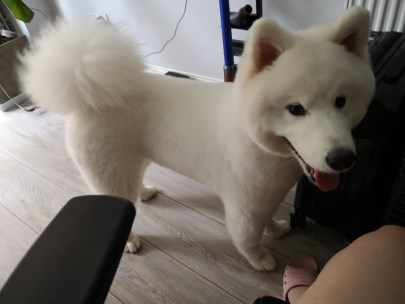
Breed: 2192-n000088-Samoyed